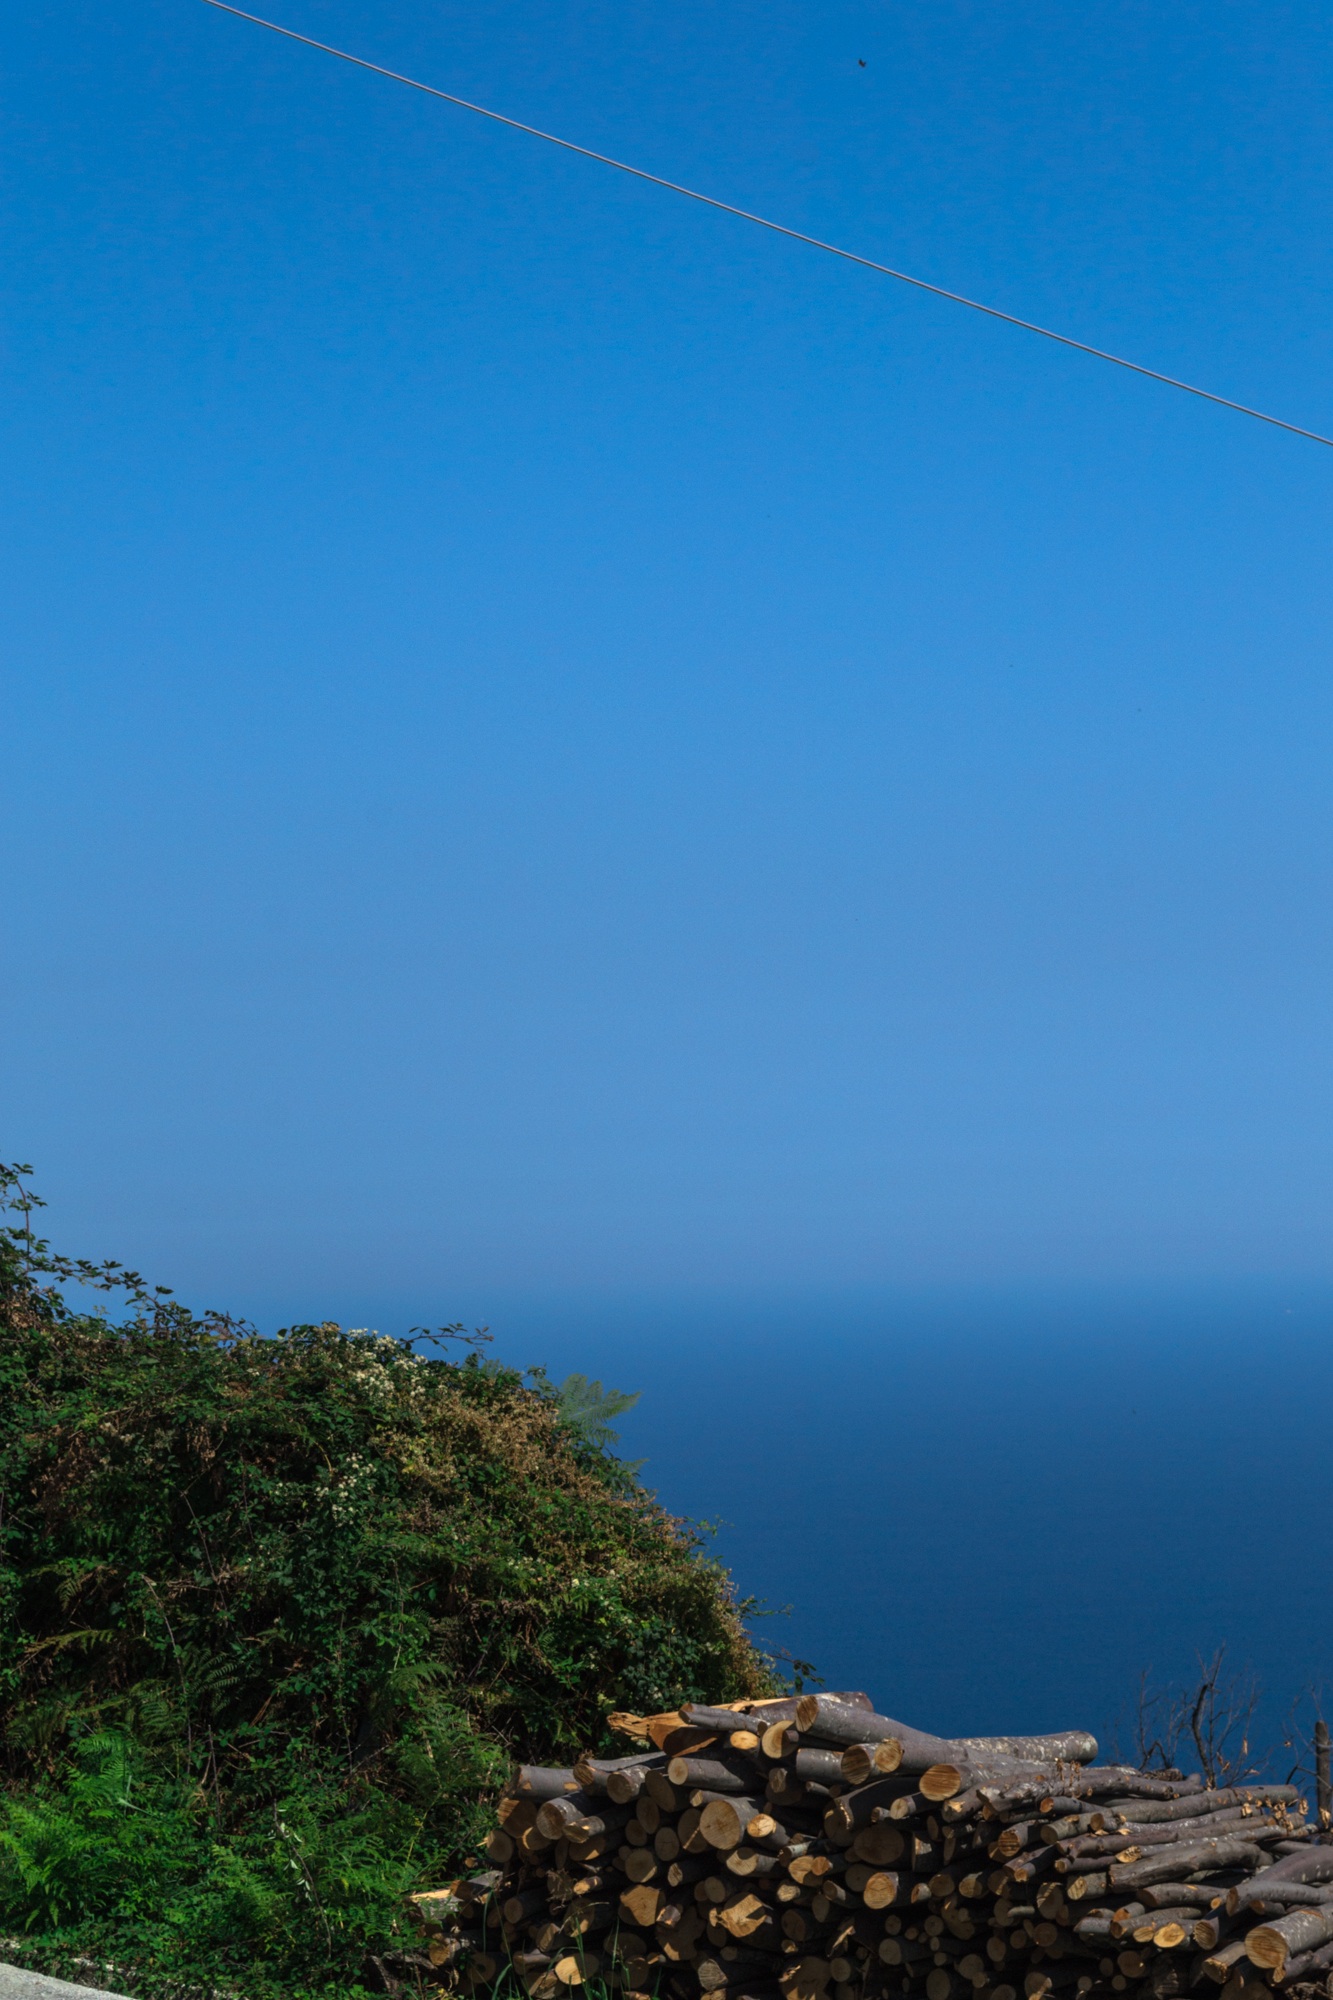
beach, landscape, sea, coast, nature, ocean, horizon, mountain, cloud, sky, hill, shore, cliff, dusk, bay, terrain, body of water, cape, landform, geographical feature